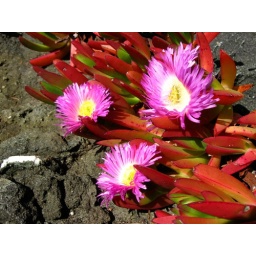
Walking along the cliffs of moonstone beach I saw this in a crack in a wall and shot a picture of it.